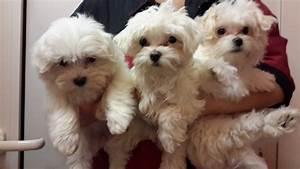
dog